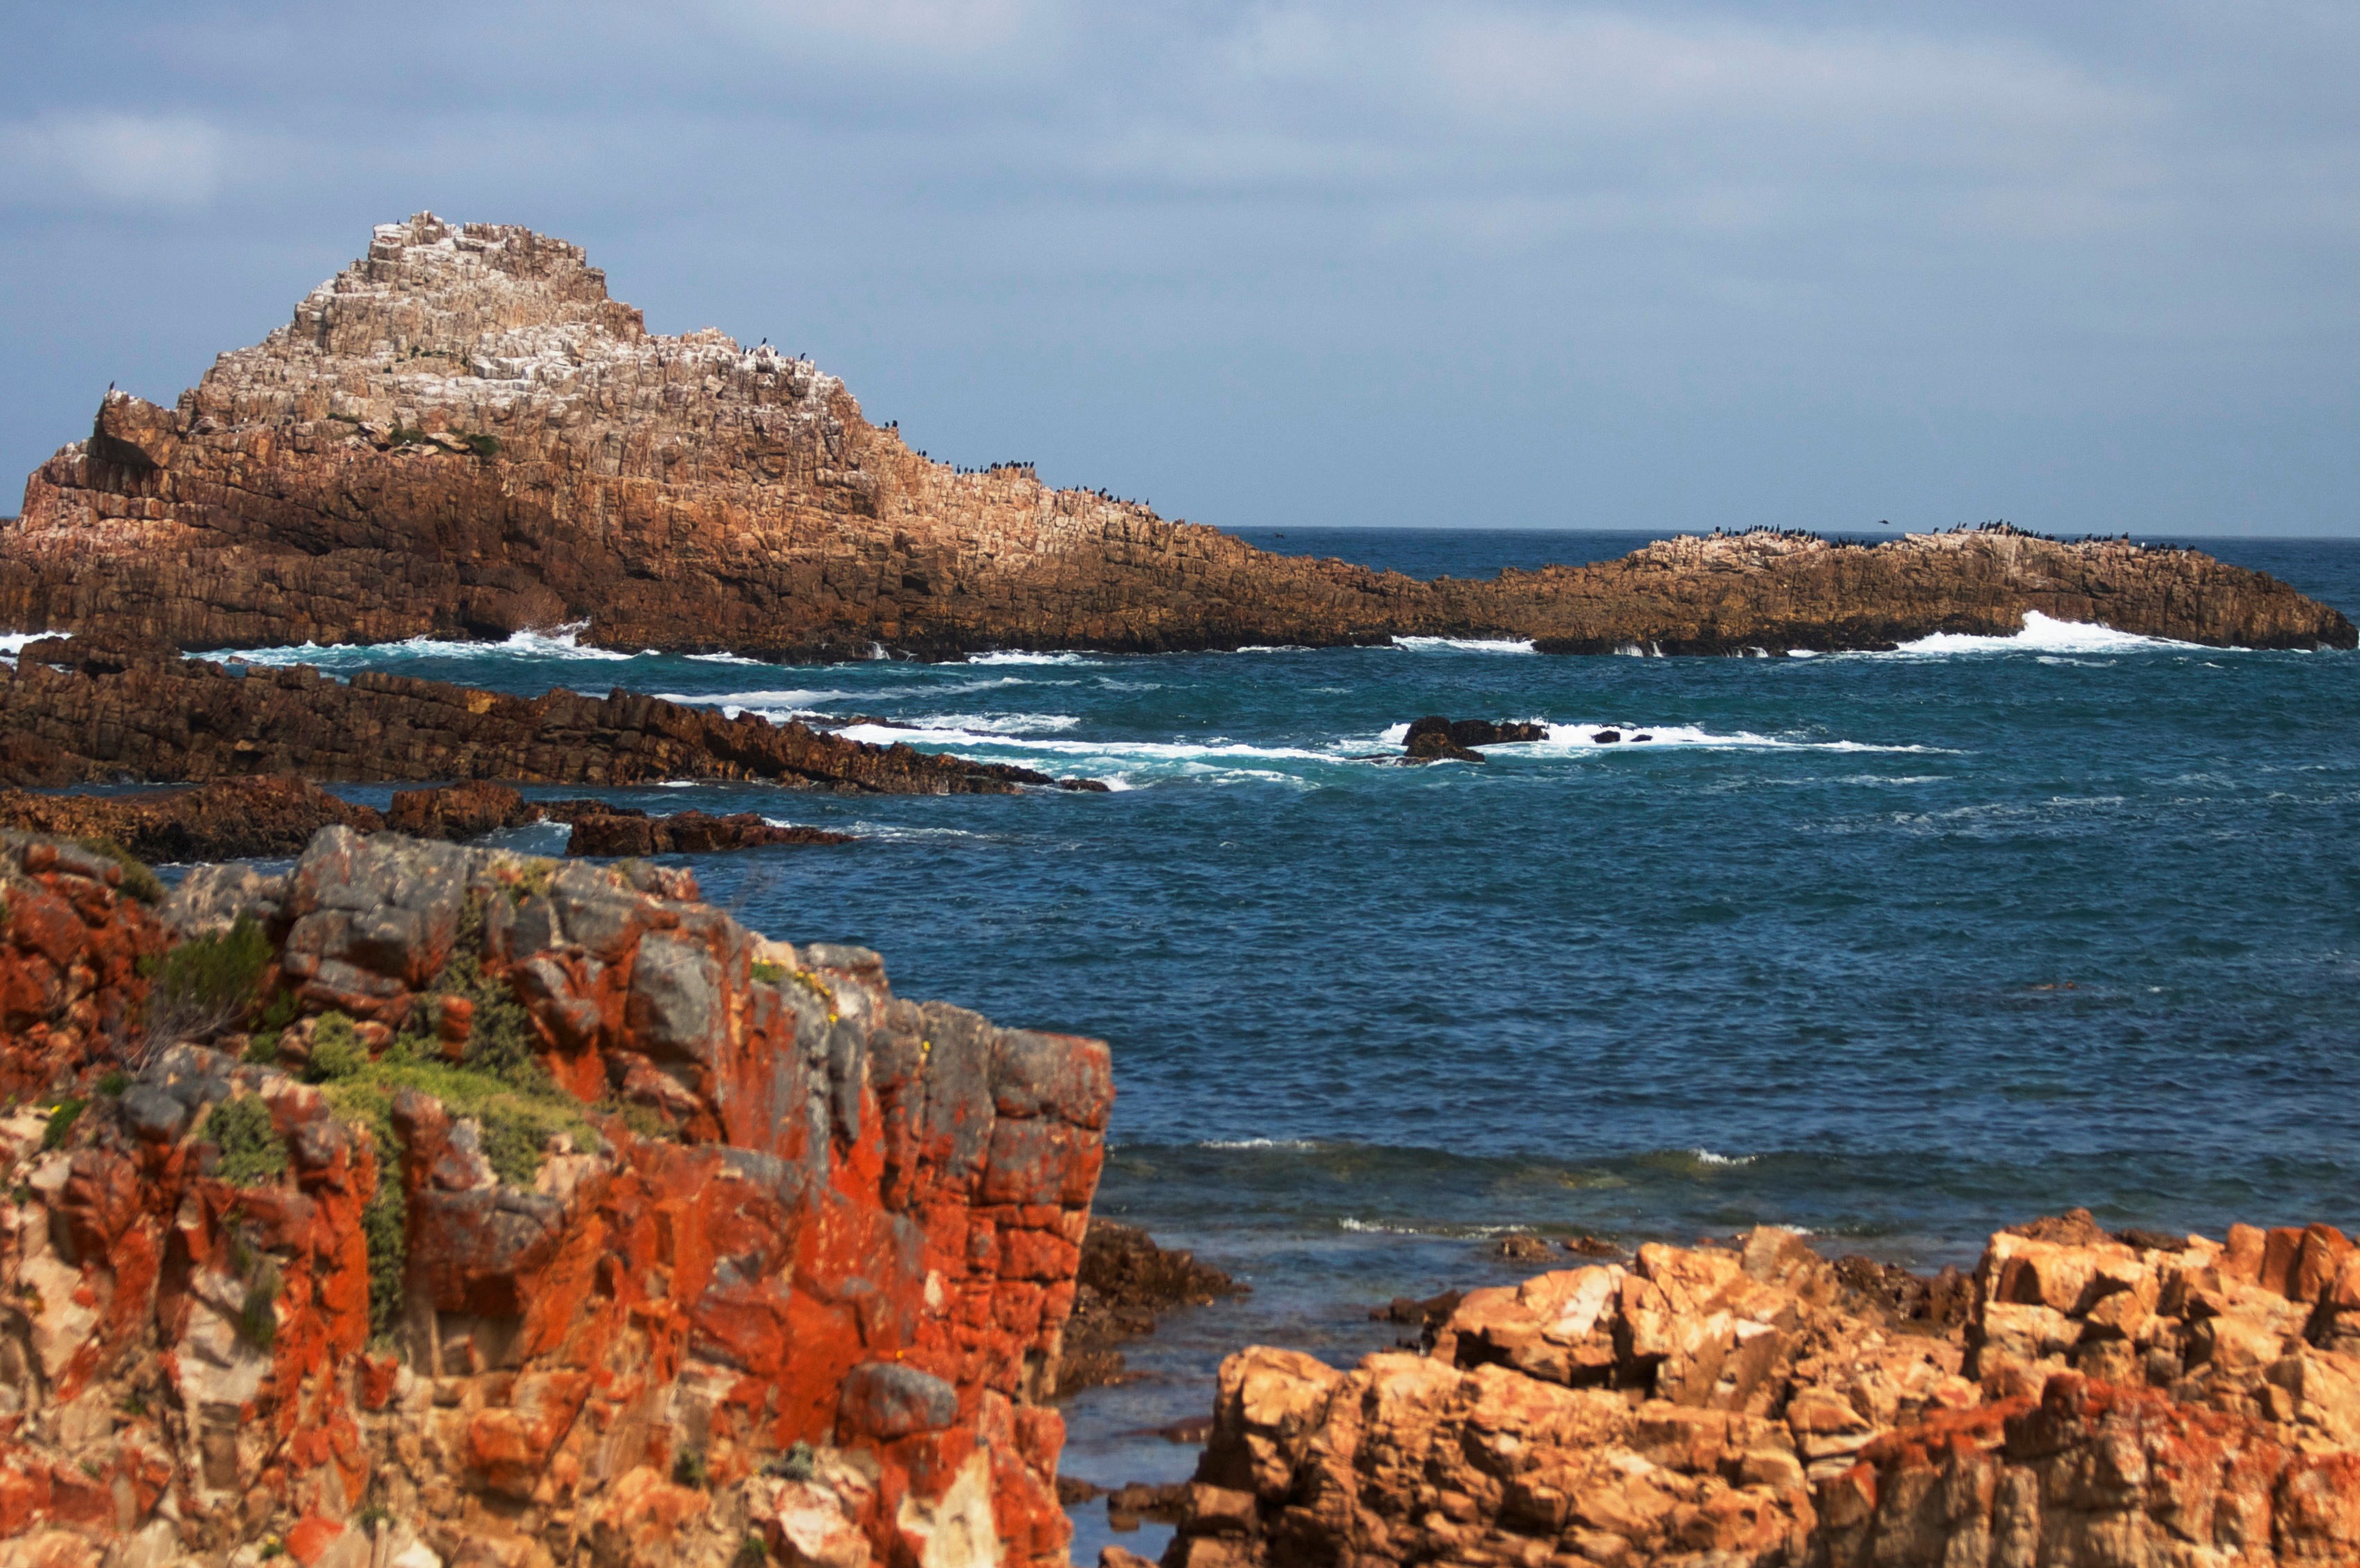
beach, landscape, sea, coast, rock, ocean, shore, wave, formation, cliff, cove, bay, terrain, material, body of water, geology, cape, landform